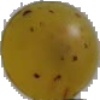
Label: Grape White 3